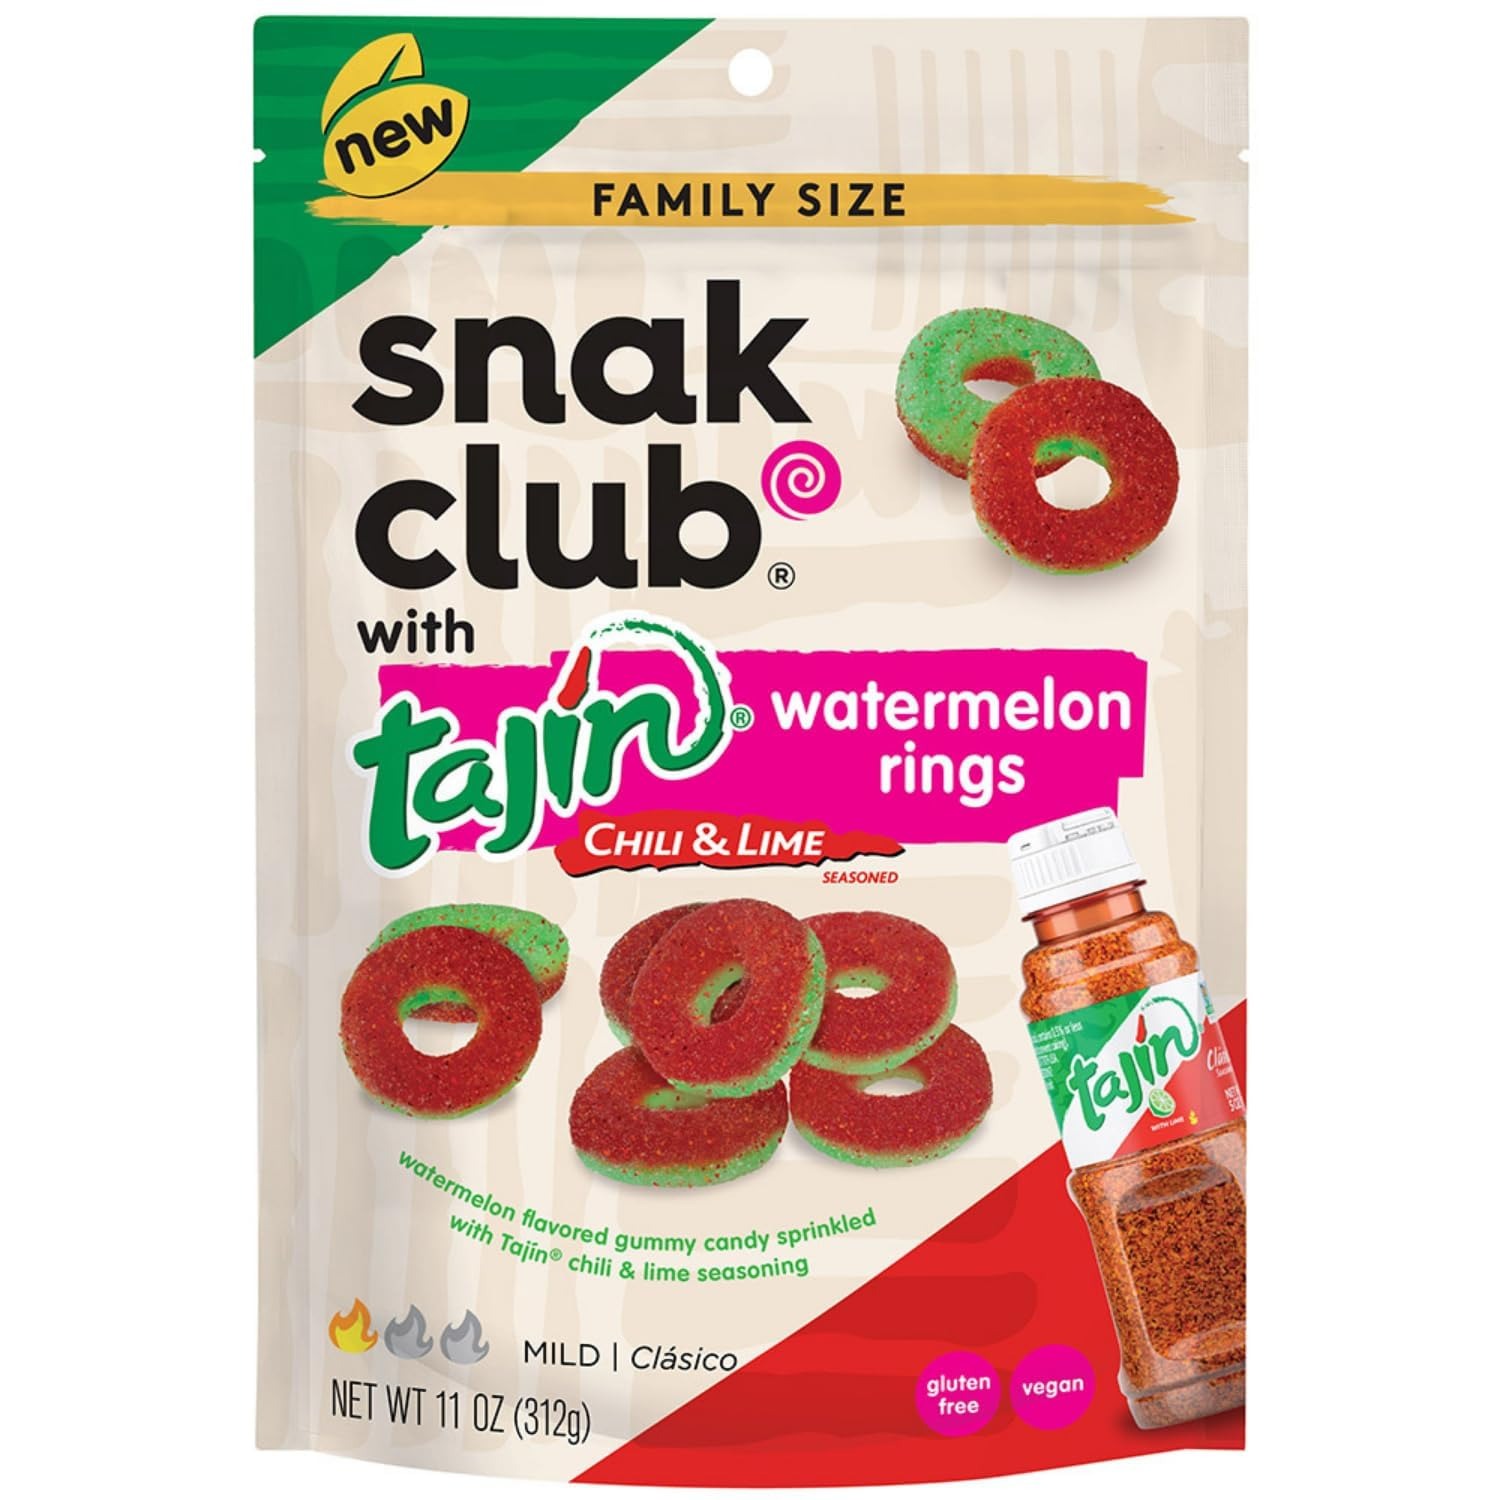
Item Name: Snak Club Tajin Watermelon Rings, Chili & Lime Sweet Spicy Gummy Snacks, Mild in Heat Bold in Flavor, Gluten-Free Snack, 11oz Resealable Bag (Pack of 6)
Bullet Point 1: Sweet and Spicy Tajin Watermelon Rings: These watermelon gummies are seasoned with Tajin Clásico seasoning, a mixture of chili peppers, sea salt and lime - sure to delight your sweet and spicy cravings. Mild in heat but bold in flavor!
Bullet Point 2: Freshness Sealed: Dairy free snacks, created in California and seasoned with Tajin Clásico to add the perfect zing to your favorite sweet snacks. These mild spicy snacks come in a resealable bag to maintain freshness and prevent spillage for easy snacks on the go.
Bullet Point 3: Full of Flavor: These watermelon rings are low in fat, gluten free & vegan snacks that make a satisfying sweet treat in your lunch snacks, party snacks or snacks for college students. Spicy and fruity gummy candy for your sweet tooth!
Bullet Point 4: Snacks for Every Occasion: With package sizes that range from 2oz Grab ‘n Run snack bags to 11oz Party Size bags, Snak Club variety of snacks are perfect as travel snacks, for a party, a hiking trip or school snacks for kids.
Bullet Point 5: Snak Club Snack Assortment: From raw, roasted and seasoned nuts to trail mixes packed with protein, antioxidants and chocolate, we've got the perfect snacks for you. Snak Club has been expertly crafting snacks in the USA since 1984.
Value: 66.0
Unit: Ounce

Price: 4.79